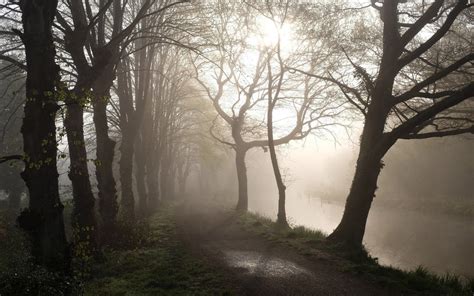
Weather: foggy or hazy